Sabrina (1954 film)

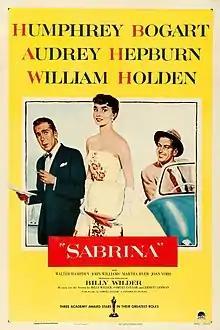
Theatrical release poster

Sabrina (Sabrina Fair/La Vie en Rose in the United Kingdom) is a 1954 American romantic comedy-drama film produced and directed by Billy Wilder, from a screenplay he co-wrote with Samuel Taylor and Ernest Lehman, based on Taylor's 1953 play "Sabrina Fair". The picture stars Humphrey Bogart, Audrey Hepburn, and William Holden. This was Wilder's last film released by Paramount Pictures, ending a 12-year business relationship between him and the company.